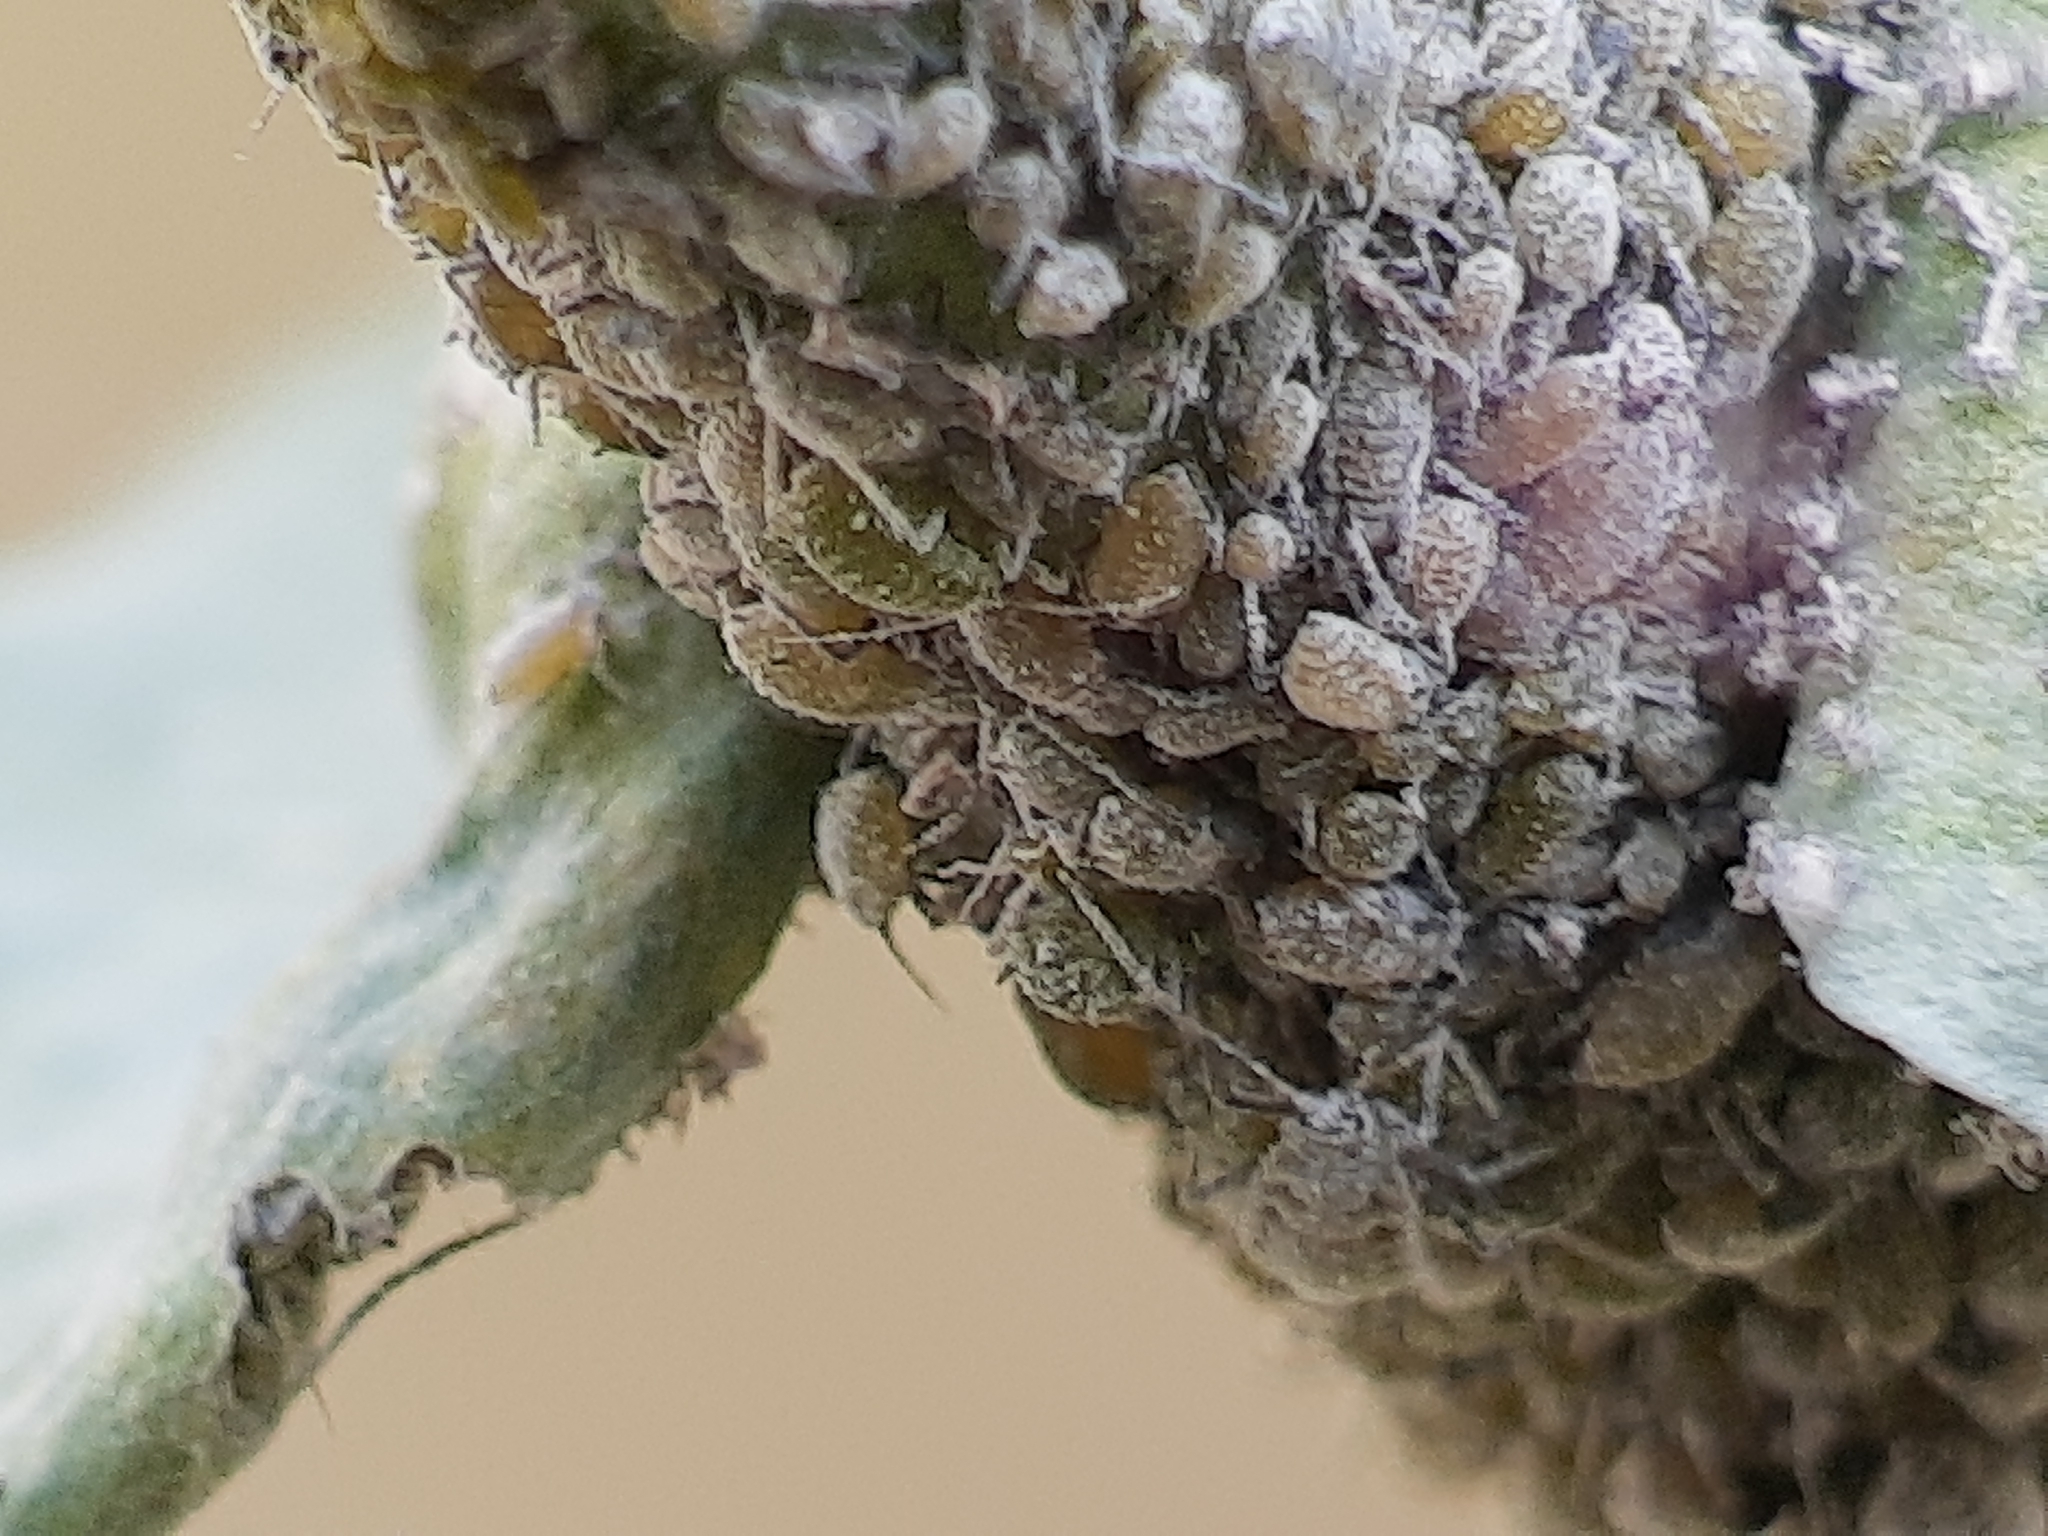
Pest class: cabbage_aphid